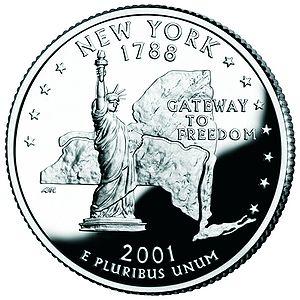
La Liberté éclairant le monde, ou simplement Liberté, plus connue sous le nom de statue de la Liberté, est l'un des monuments les plus célèbres des États-Unis. Cette statue monumentale est située à New York, sur la Liberty Island, au sud de Manhattan, à l'embouchure de l'Hudson et à proximité d'Ellis Island.